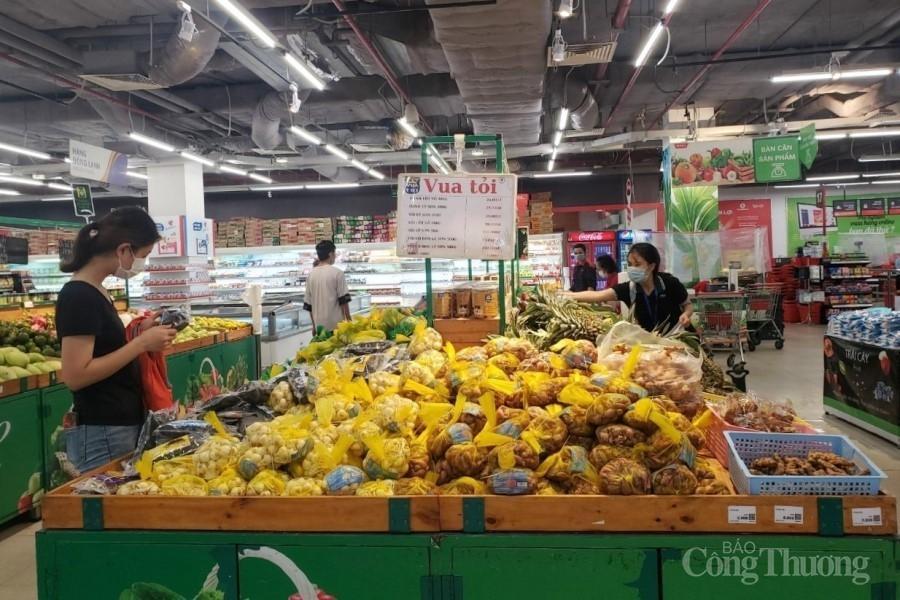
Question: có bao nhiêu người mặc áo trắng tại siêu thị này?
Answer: có một người mặc áo trắng tại siêu thị này